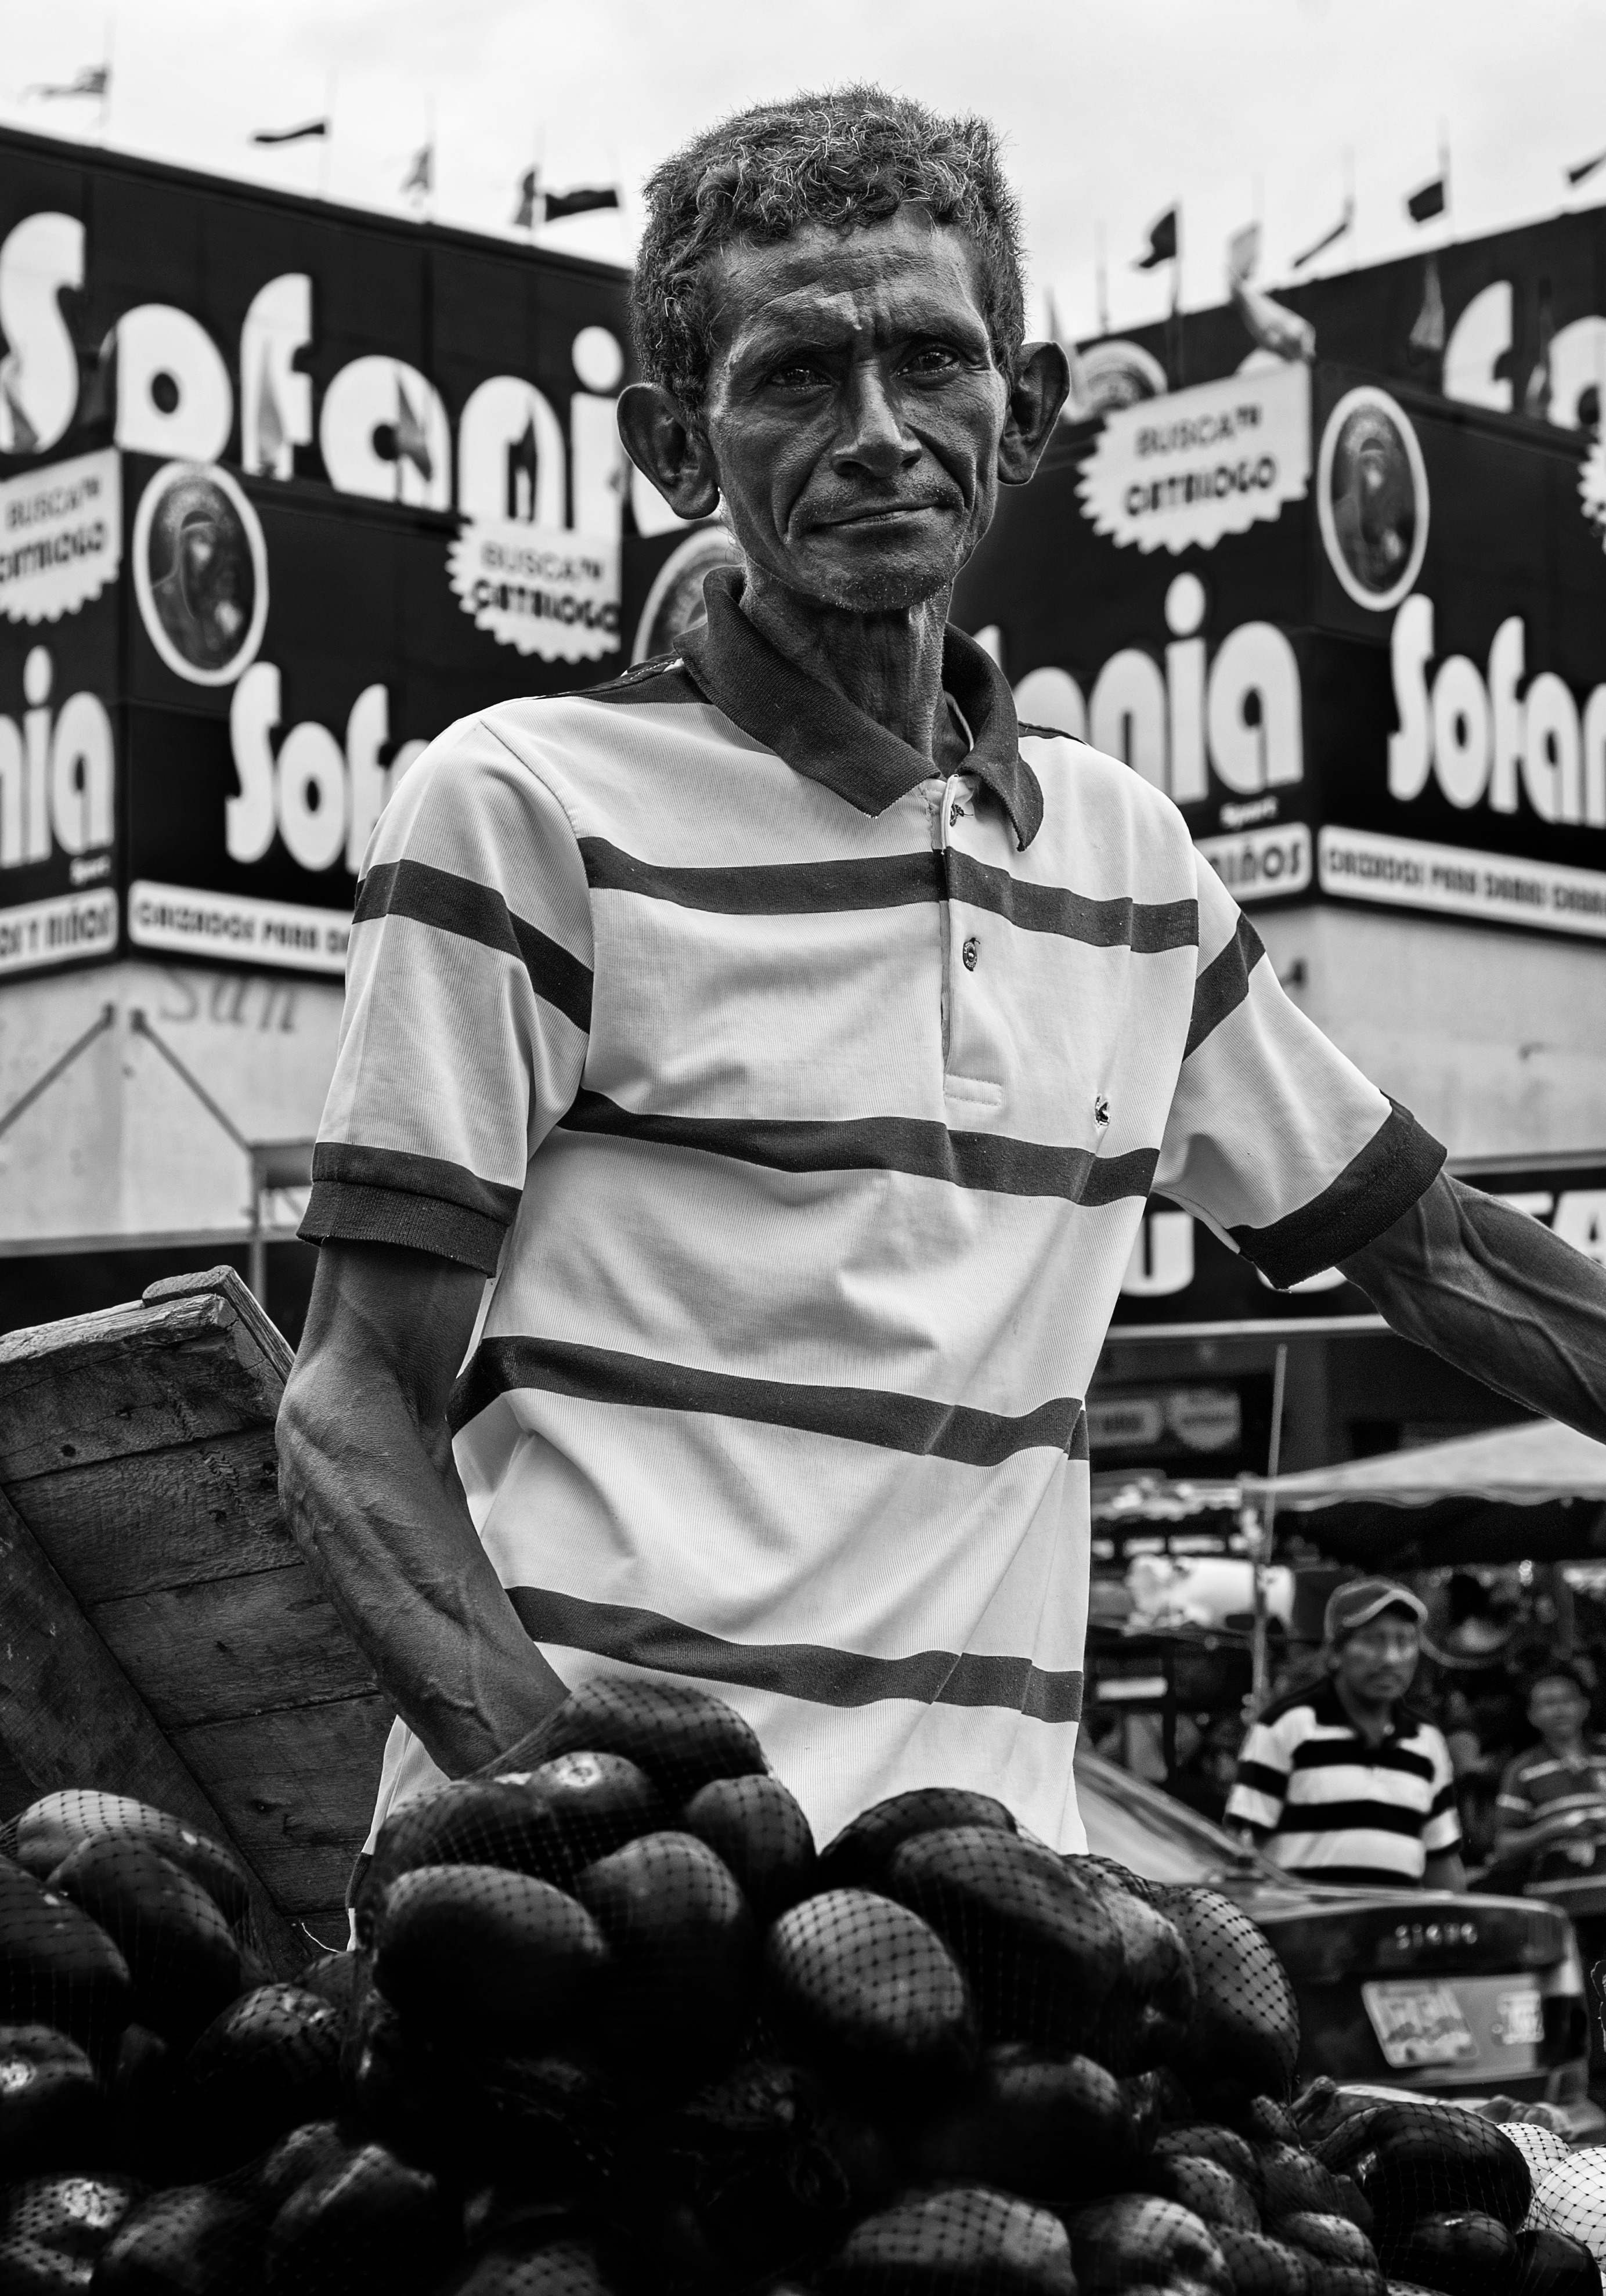
man, working, person, black and white, male, vegetable, monochrome, photograph, venezuela, monochrome photography, maracaibo, selling tomatoes